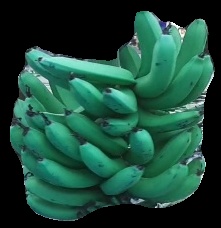
Variety: pachbale
Grade: grade3